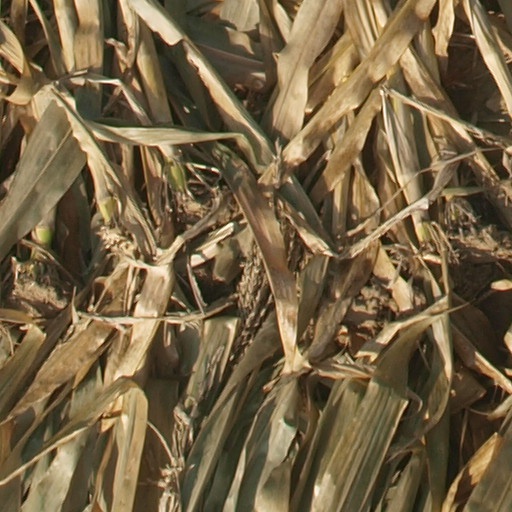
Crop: maize; corn